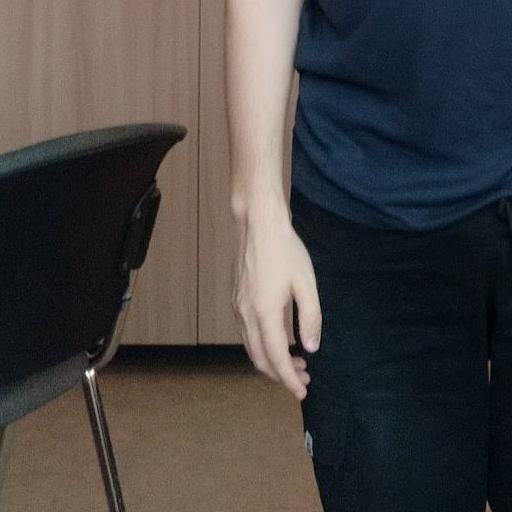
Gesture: no_gesture